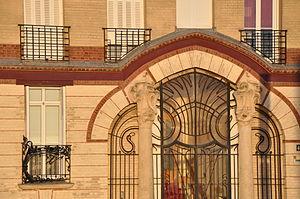
Façade art nouveau, due à l'architecte william Cargill au 42 rue Champlain, en face de la plage du Havre (Seine-Maritime)
William Cargill, né le 15 septembre 1864 au Havre et mort le 2 septembre 1945 à Saint-Germain-l’Aiguiller, est un architecte français.